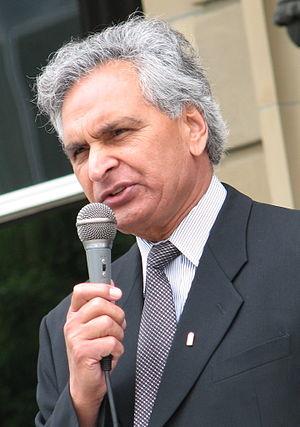
L'élection générale albertaine de 2001 se déroule le 12 mars 2001 afin d'élire les députés de la 25ᵉ législature à l'Assemblée législative de l'Alberta. Il s'agit de la 25ᵉ élection générale depuis la création de cette province du Canada en 1905. Le Parti progressiste-conservateur, dirigé par Ralph Klein, est réélu pour un 10ᵉ mandat majoritaire consécutif ; en plus de récolter près de 62 % du vote populaire, le parti remporte une majorité de sièges dans la ville d'Edmonton pour la première fois depuis 1982.